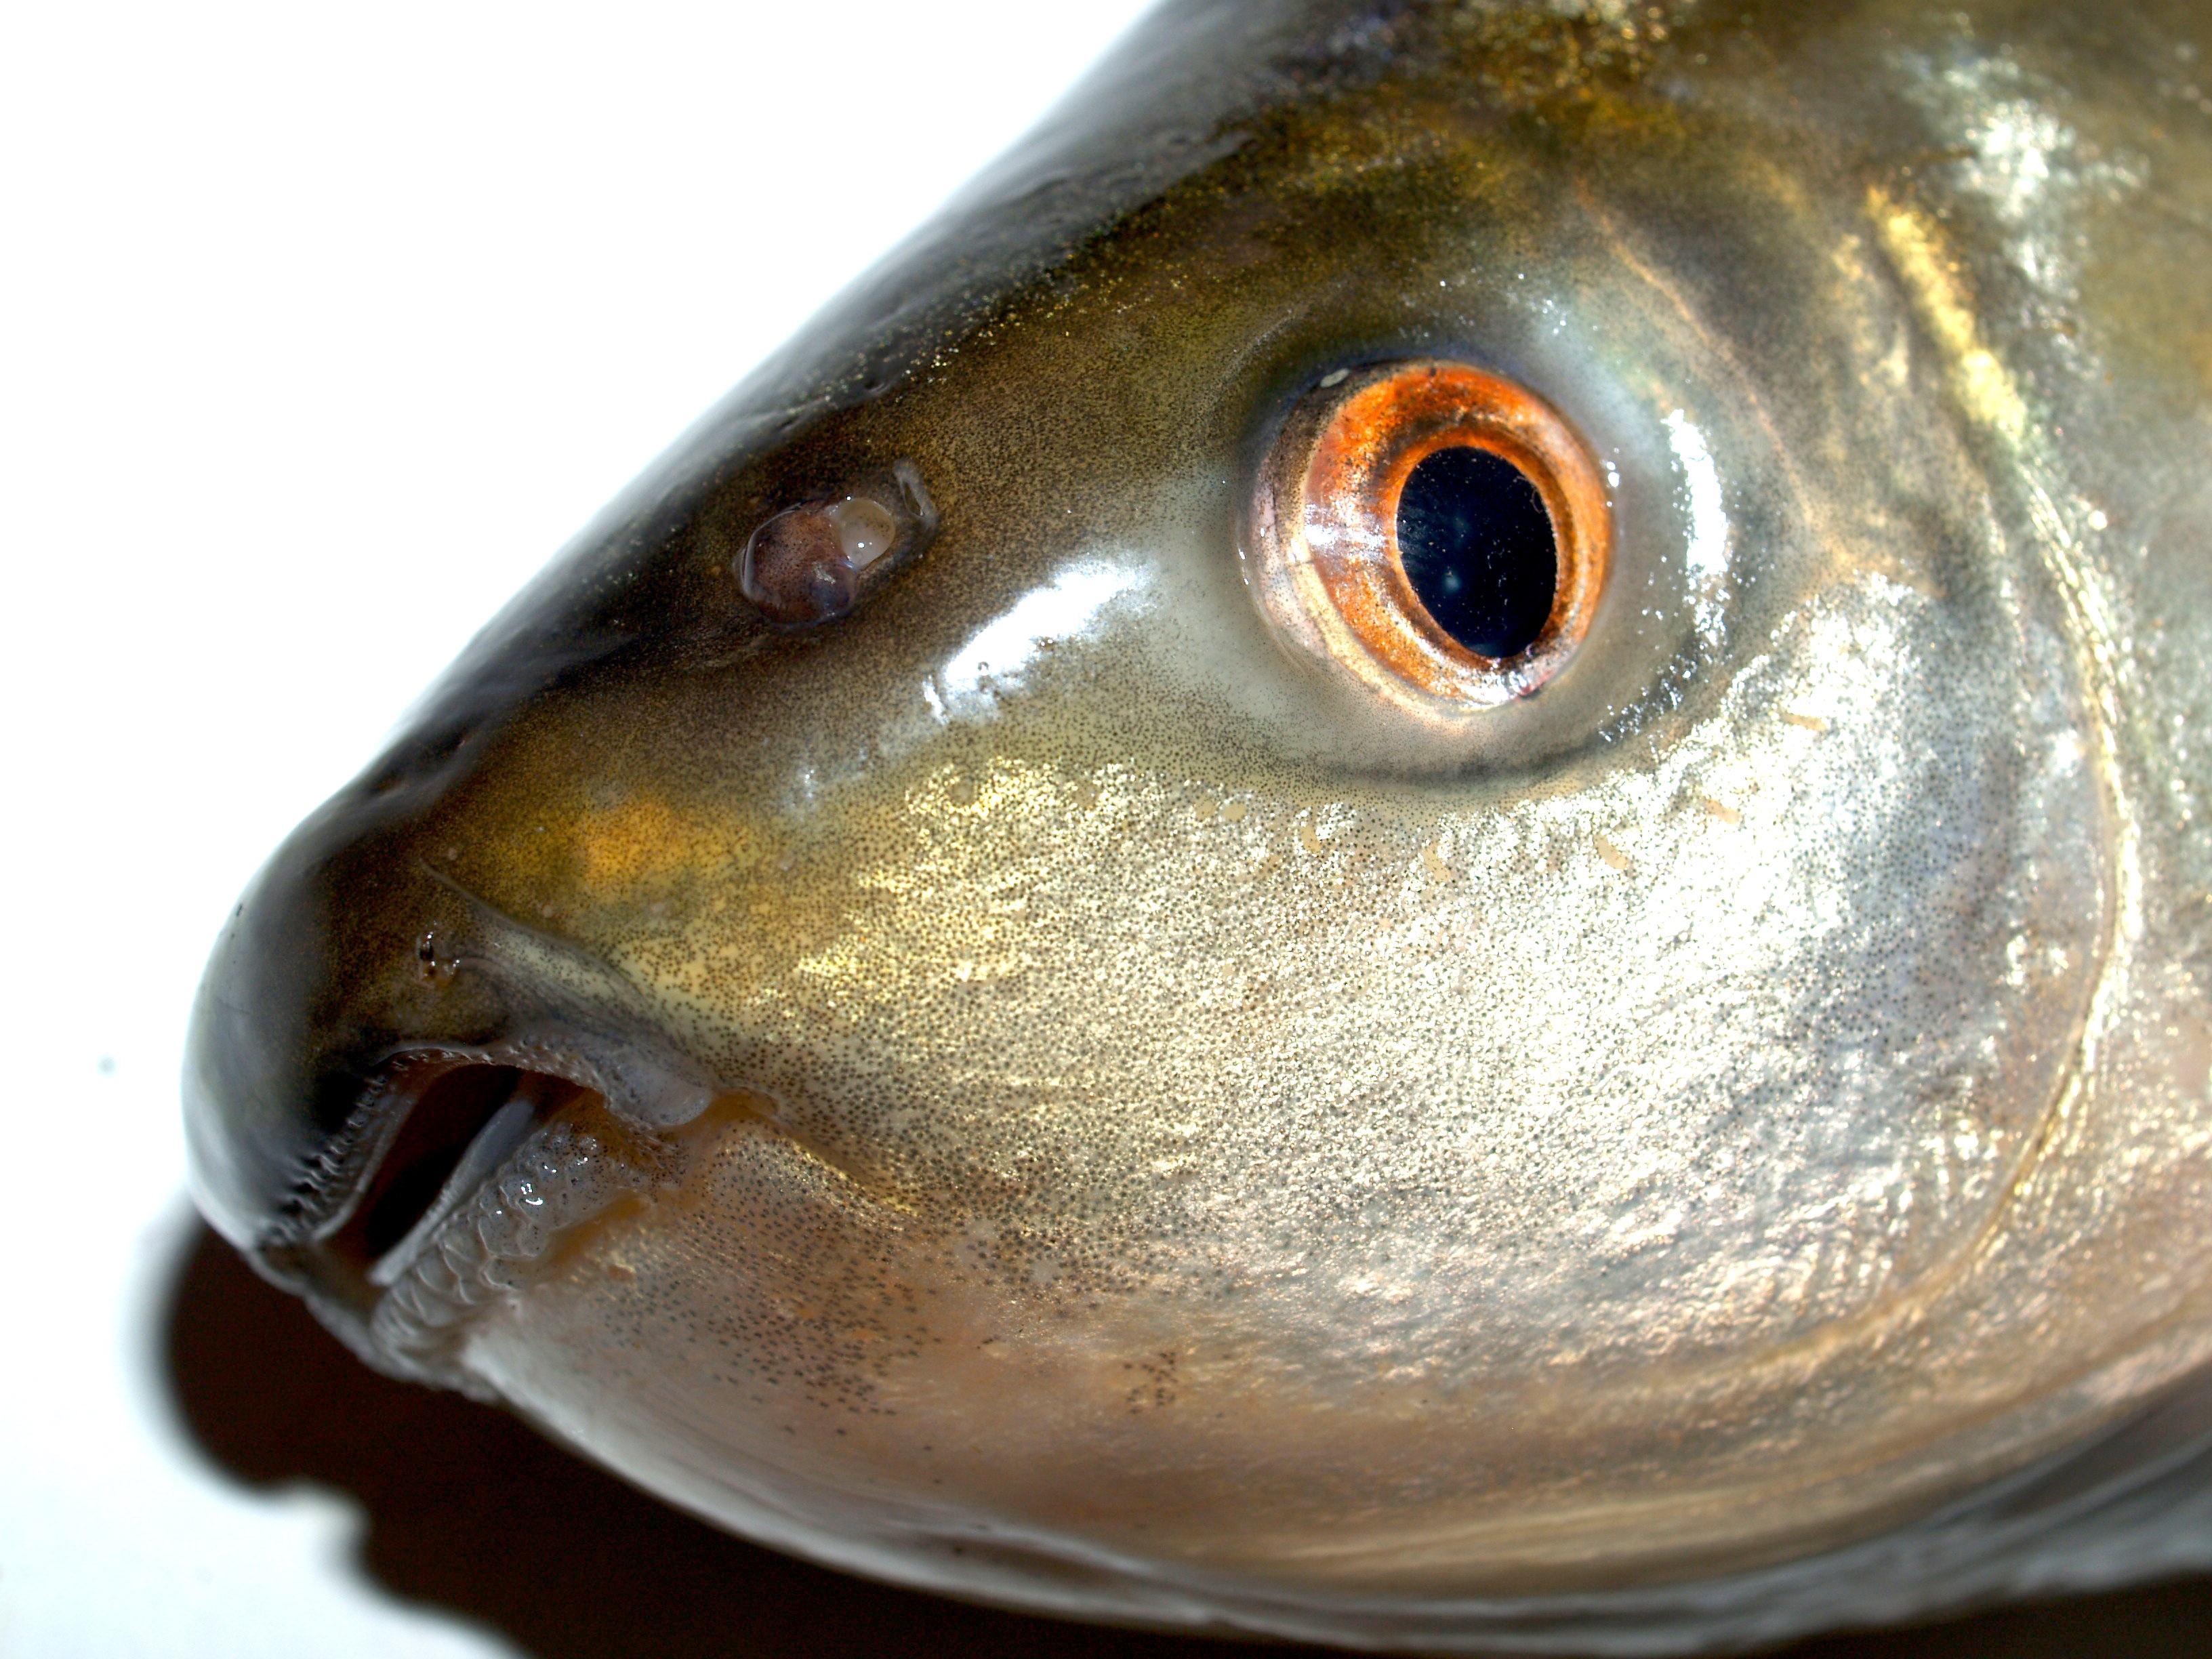
water, white, animal, river, bleak, wildlife, antenna, meal, food, cooking, ingredient, fishing, perch, studio, fresh, object, fish, close up, silver, raw, disguise, carp, scales, bream, catch, species, chordata, ruff, trout, pike, freshwater, masking, macro photography, roach, carpio, cypriniformes, bullhead, cyprinidae, feeler, zander, chub, camouflag, cultratus, actinopterygii, crucian, rudd, cyprinus, sazan, pelecus